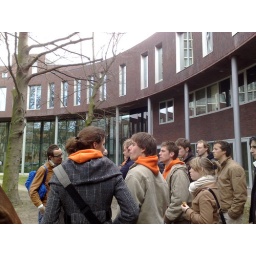
Een dag-excursie, georganiseerd door Cheops, in het (uiteindelijk niet zo) zonnige zuiden van Nederland: Eindhoven!